Carl Künzel

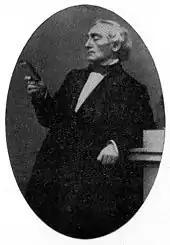
Carl Künzel

Carl or Karl Künzel (24 April 18083 February 1877) was a German autograph-collector.